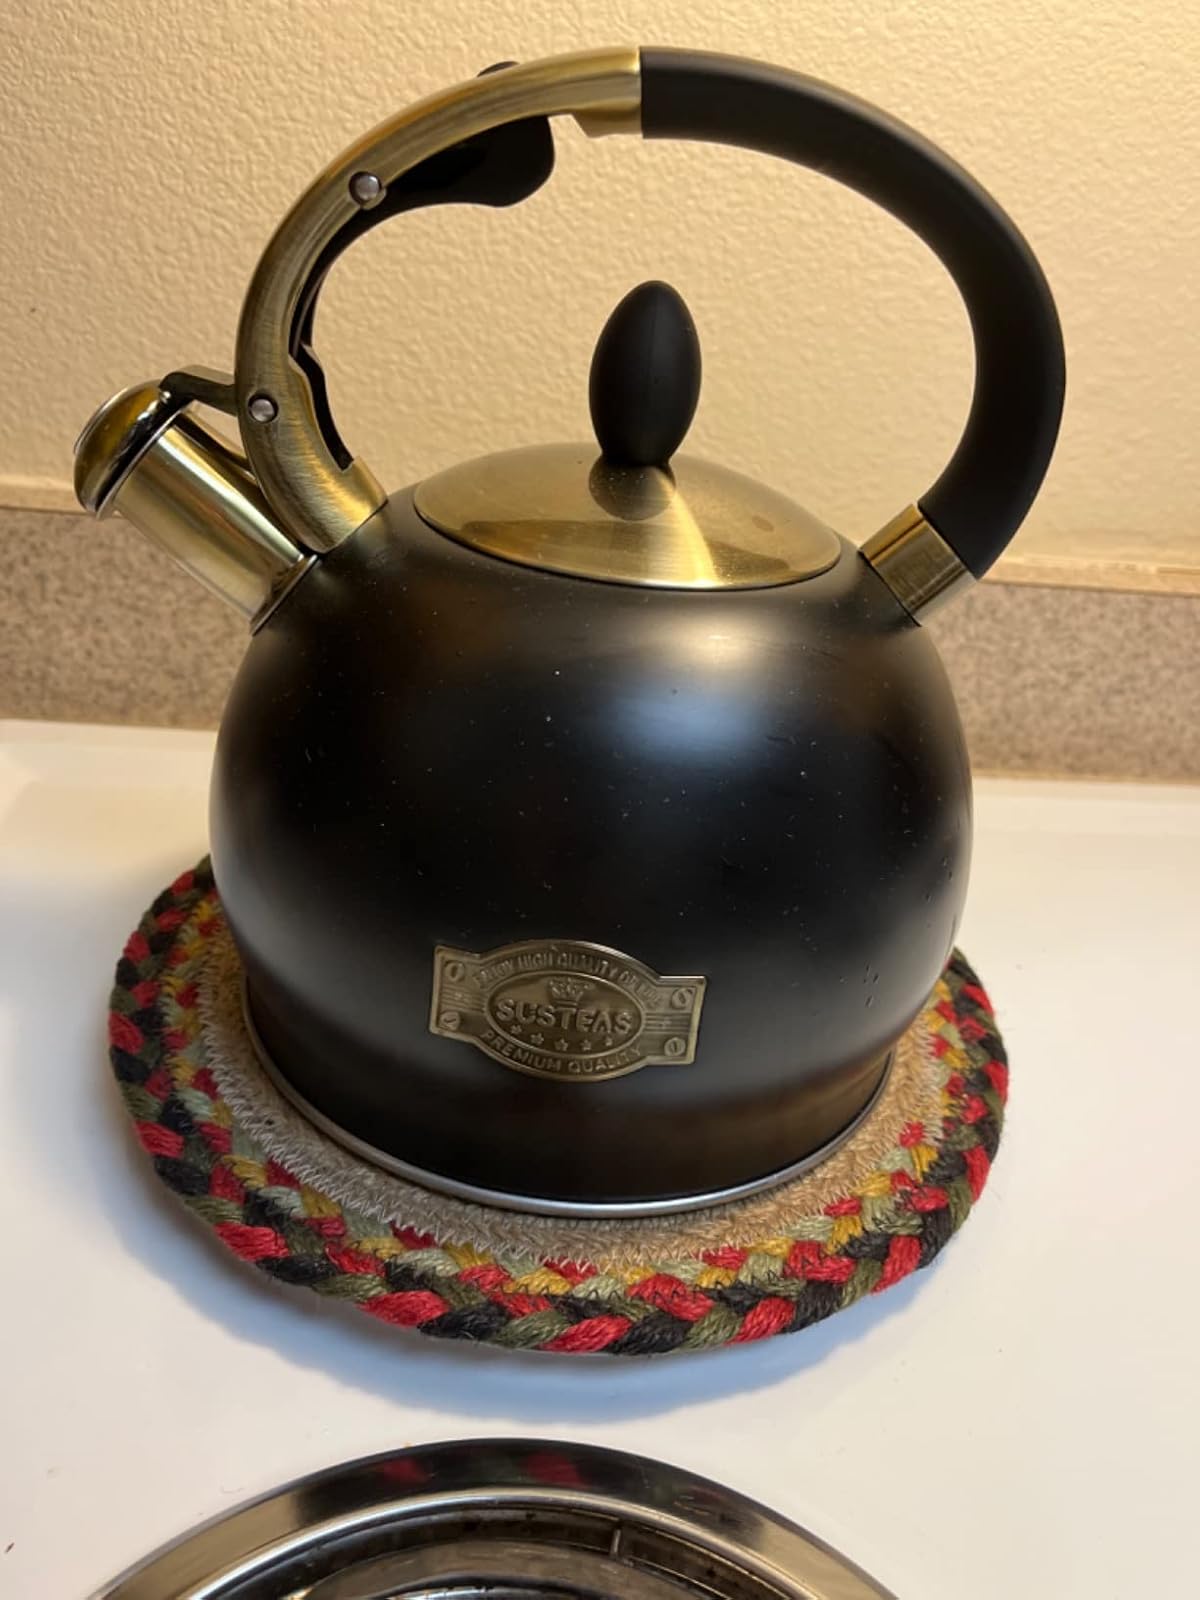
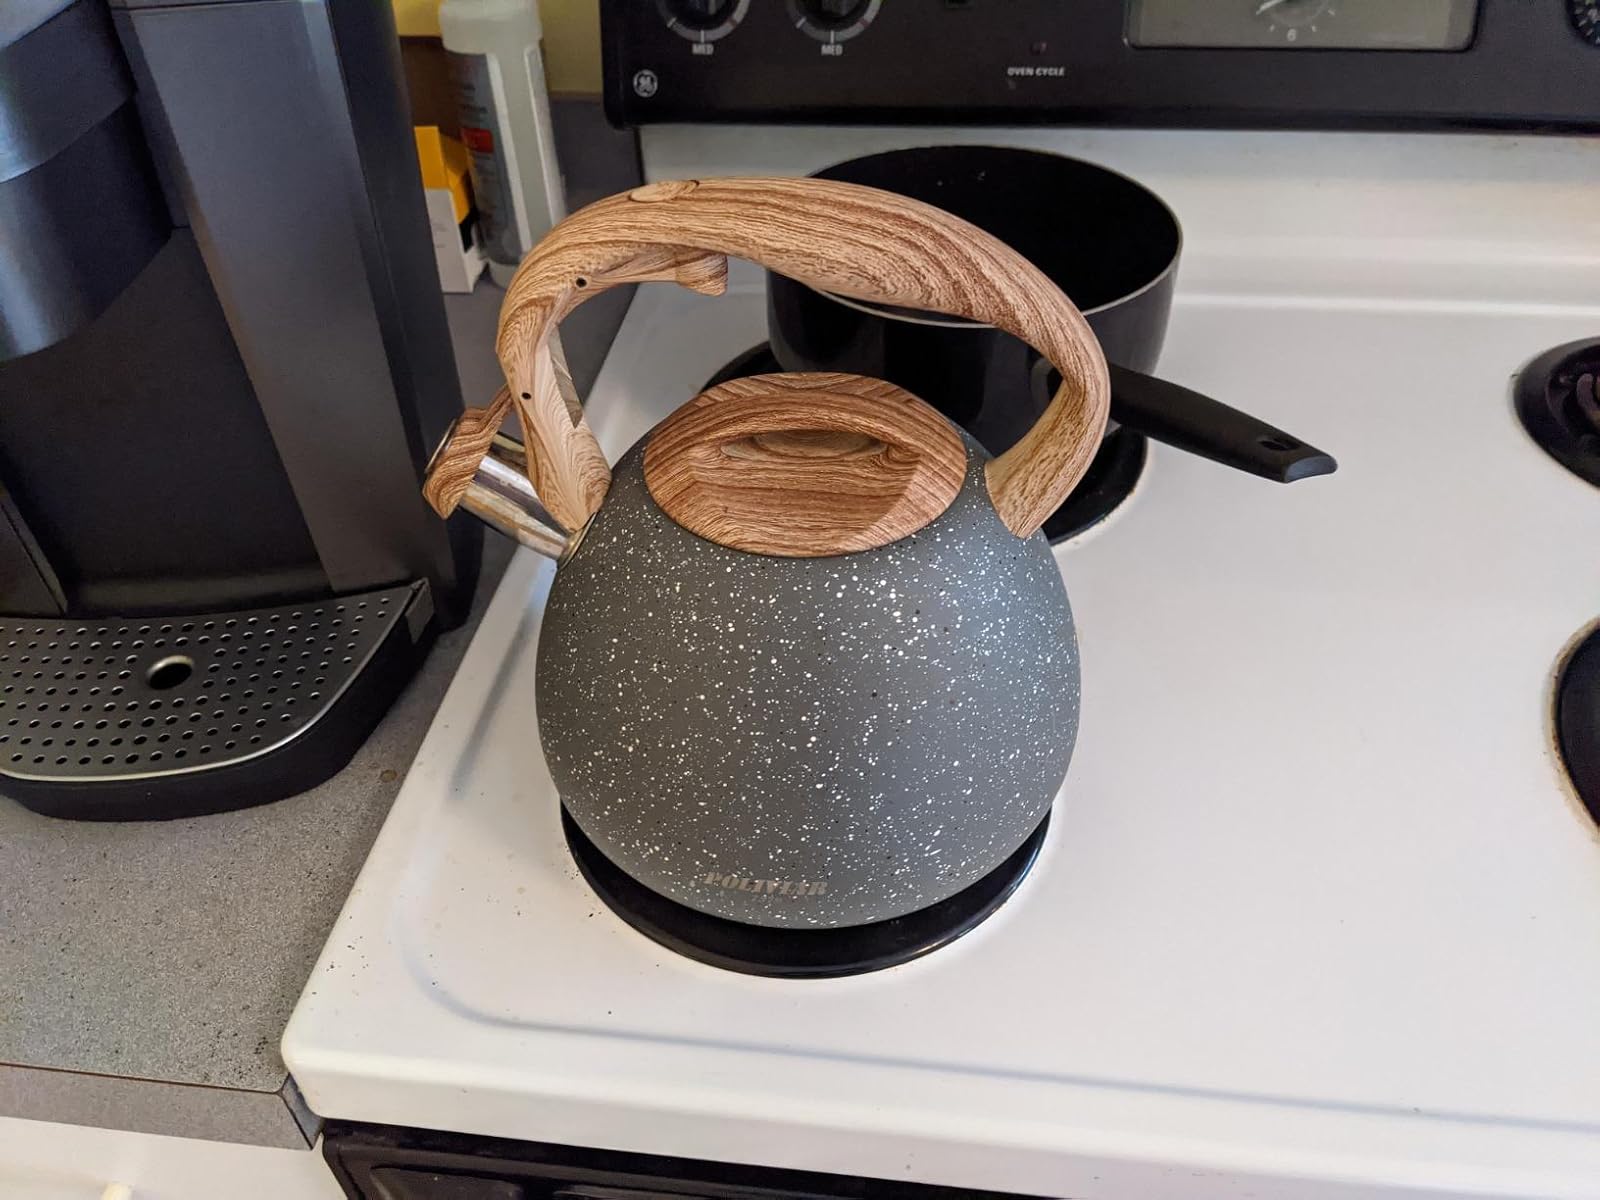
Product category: items_kettle
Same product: no